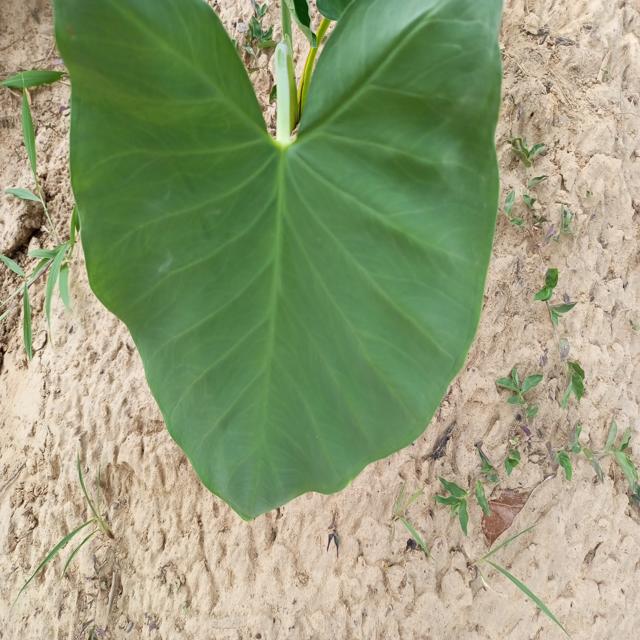
Label: Healthy